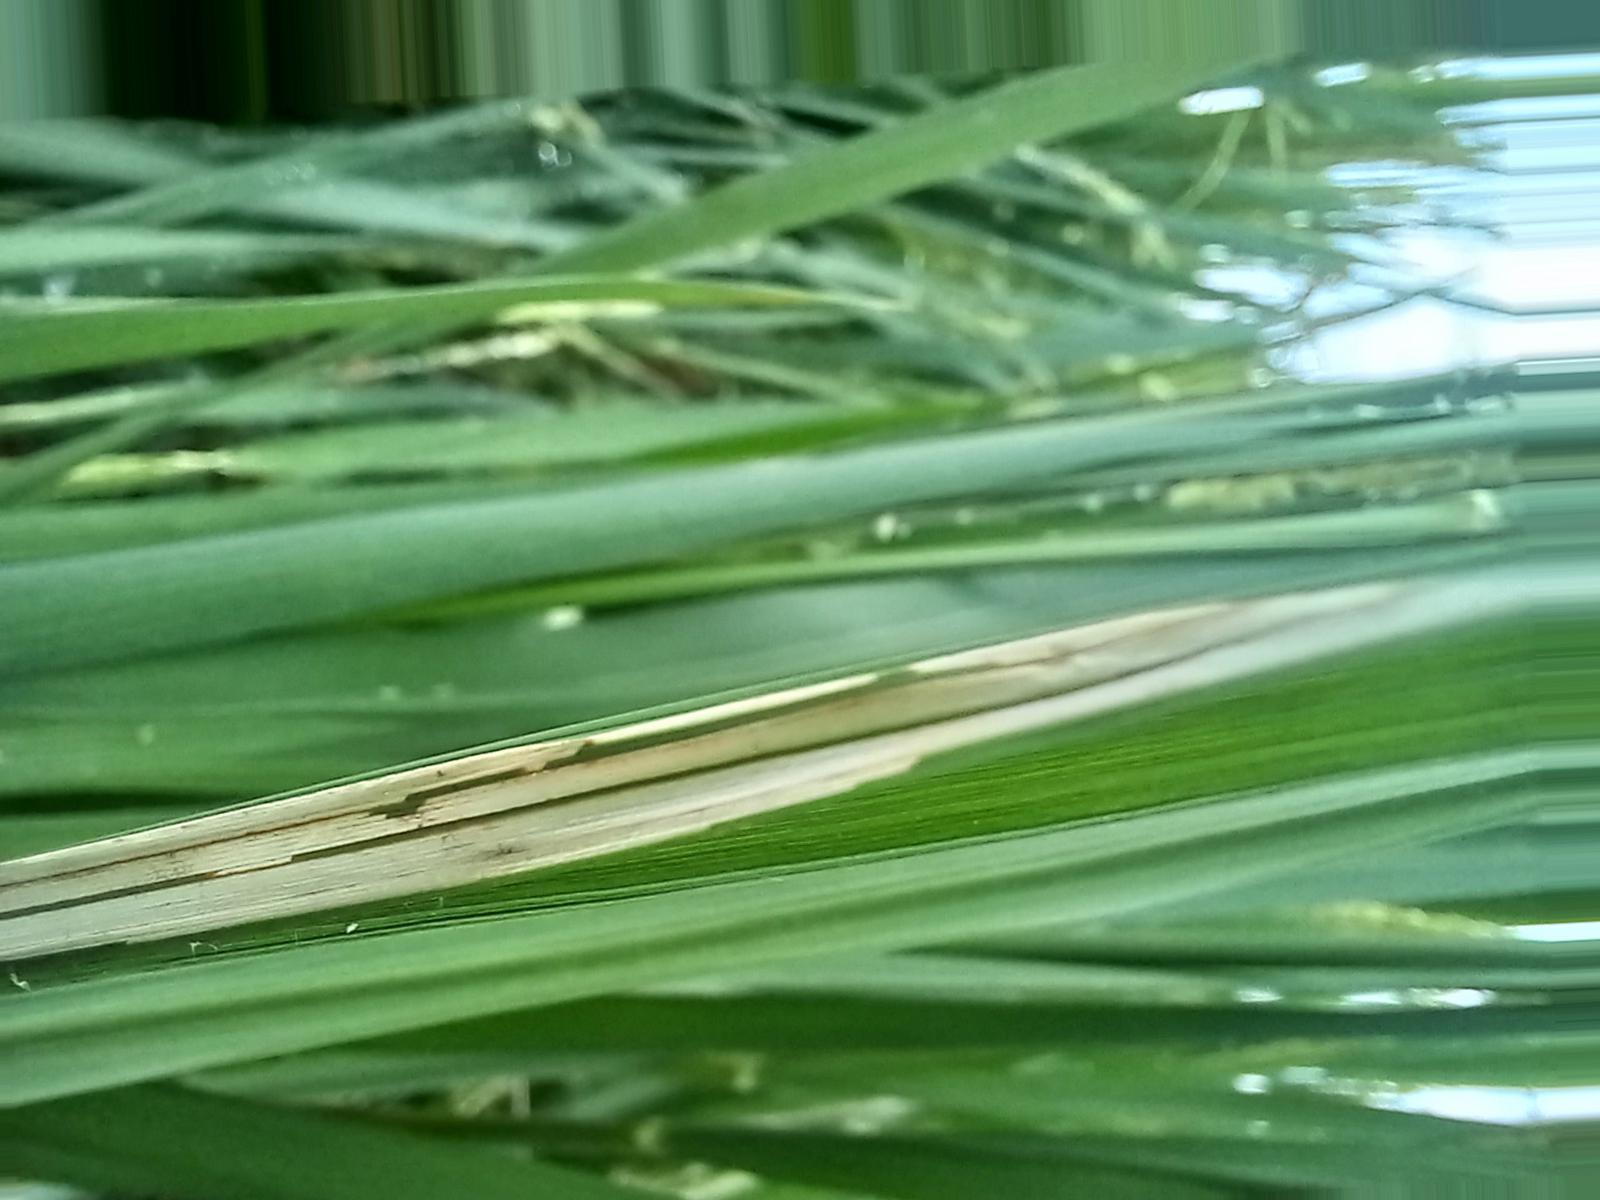
Nhãn: Sâu gai ( Hispa )